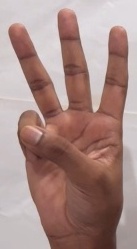
ASL sign: 6